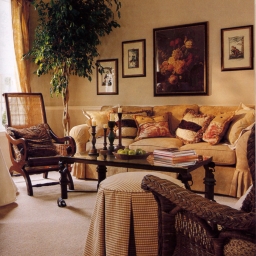
Room type: livingroom